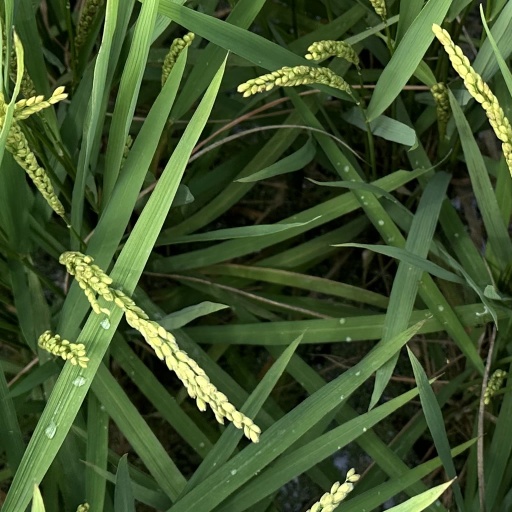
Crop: rice